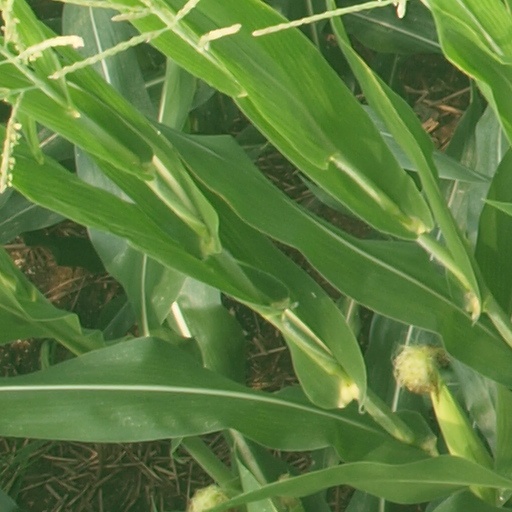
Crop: maize; corn